You season 2

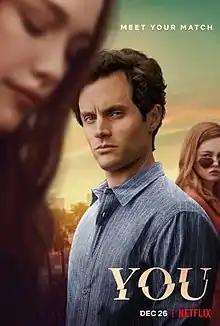
Promotional poster

The second season of the American psychological thriller television series "You" was ordered by Lifetime on July 26, 2018. On December 3, 2018, it was announced that the network had passed on the second season and that the series would move to Netflix as a Netflix Original series. Penn Badgley and Ambyr Childers reprise their roles while new cast members include Victoria Pedretti, James Scully, Jenna Ortega, and Carmela Zumbado. The 10-episode second season is loosely based on the novel "Hidden Bodies" by Caroline Kepnes and was released in its entirety on Netflix on December 26, 2019.